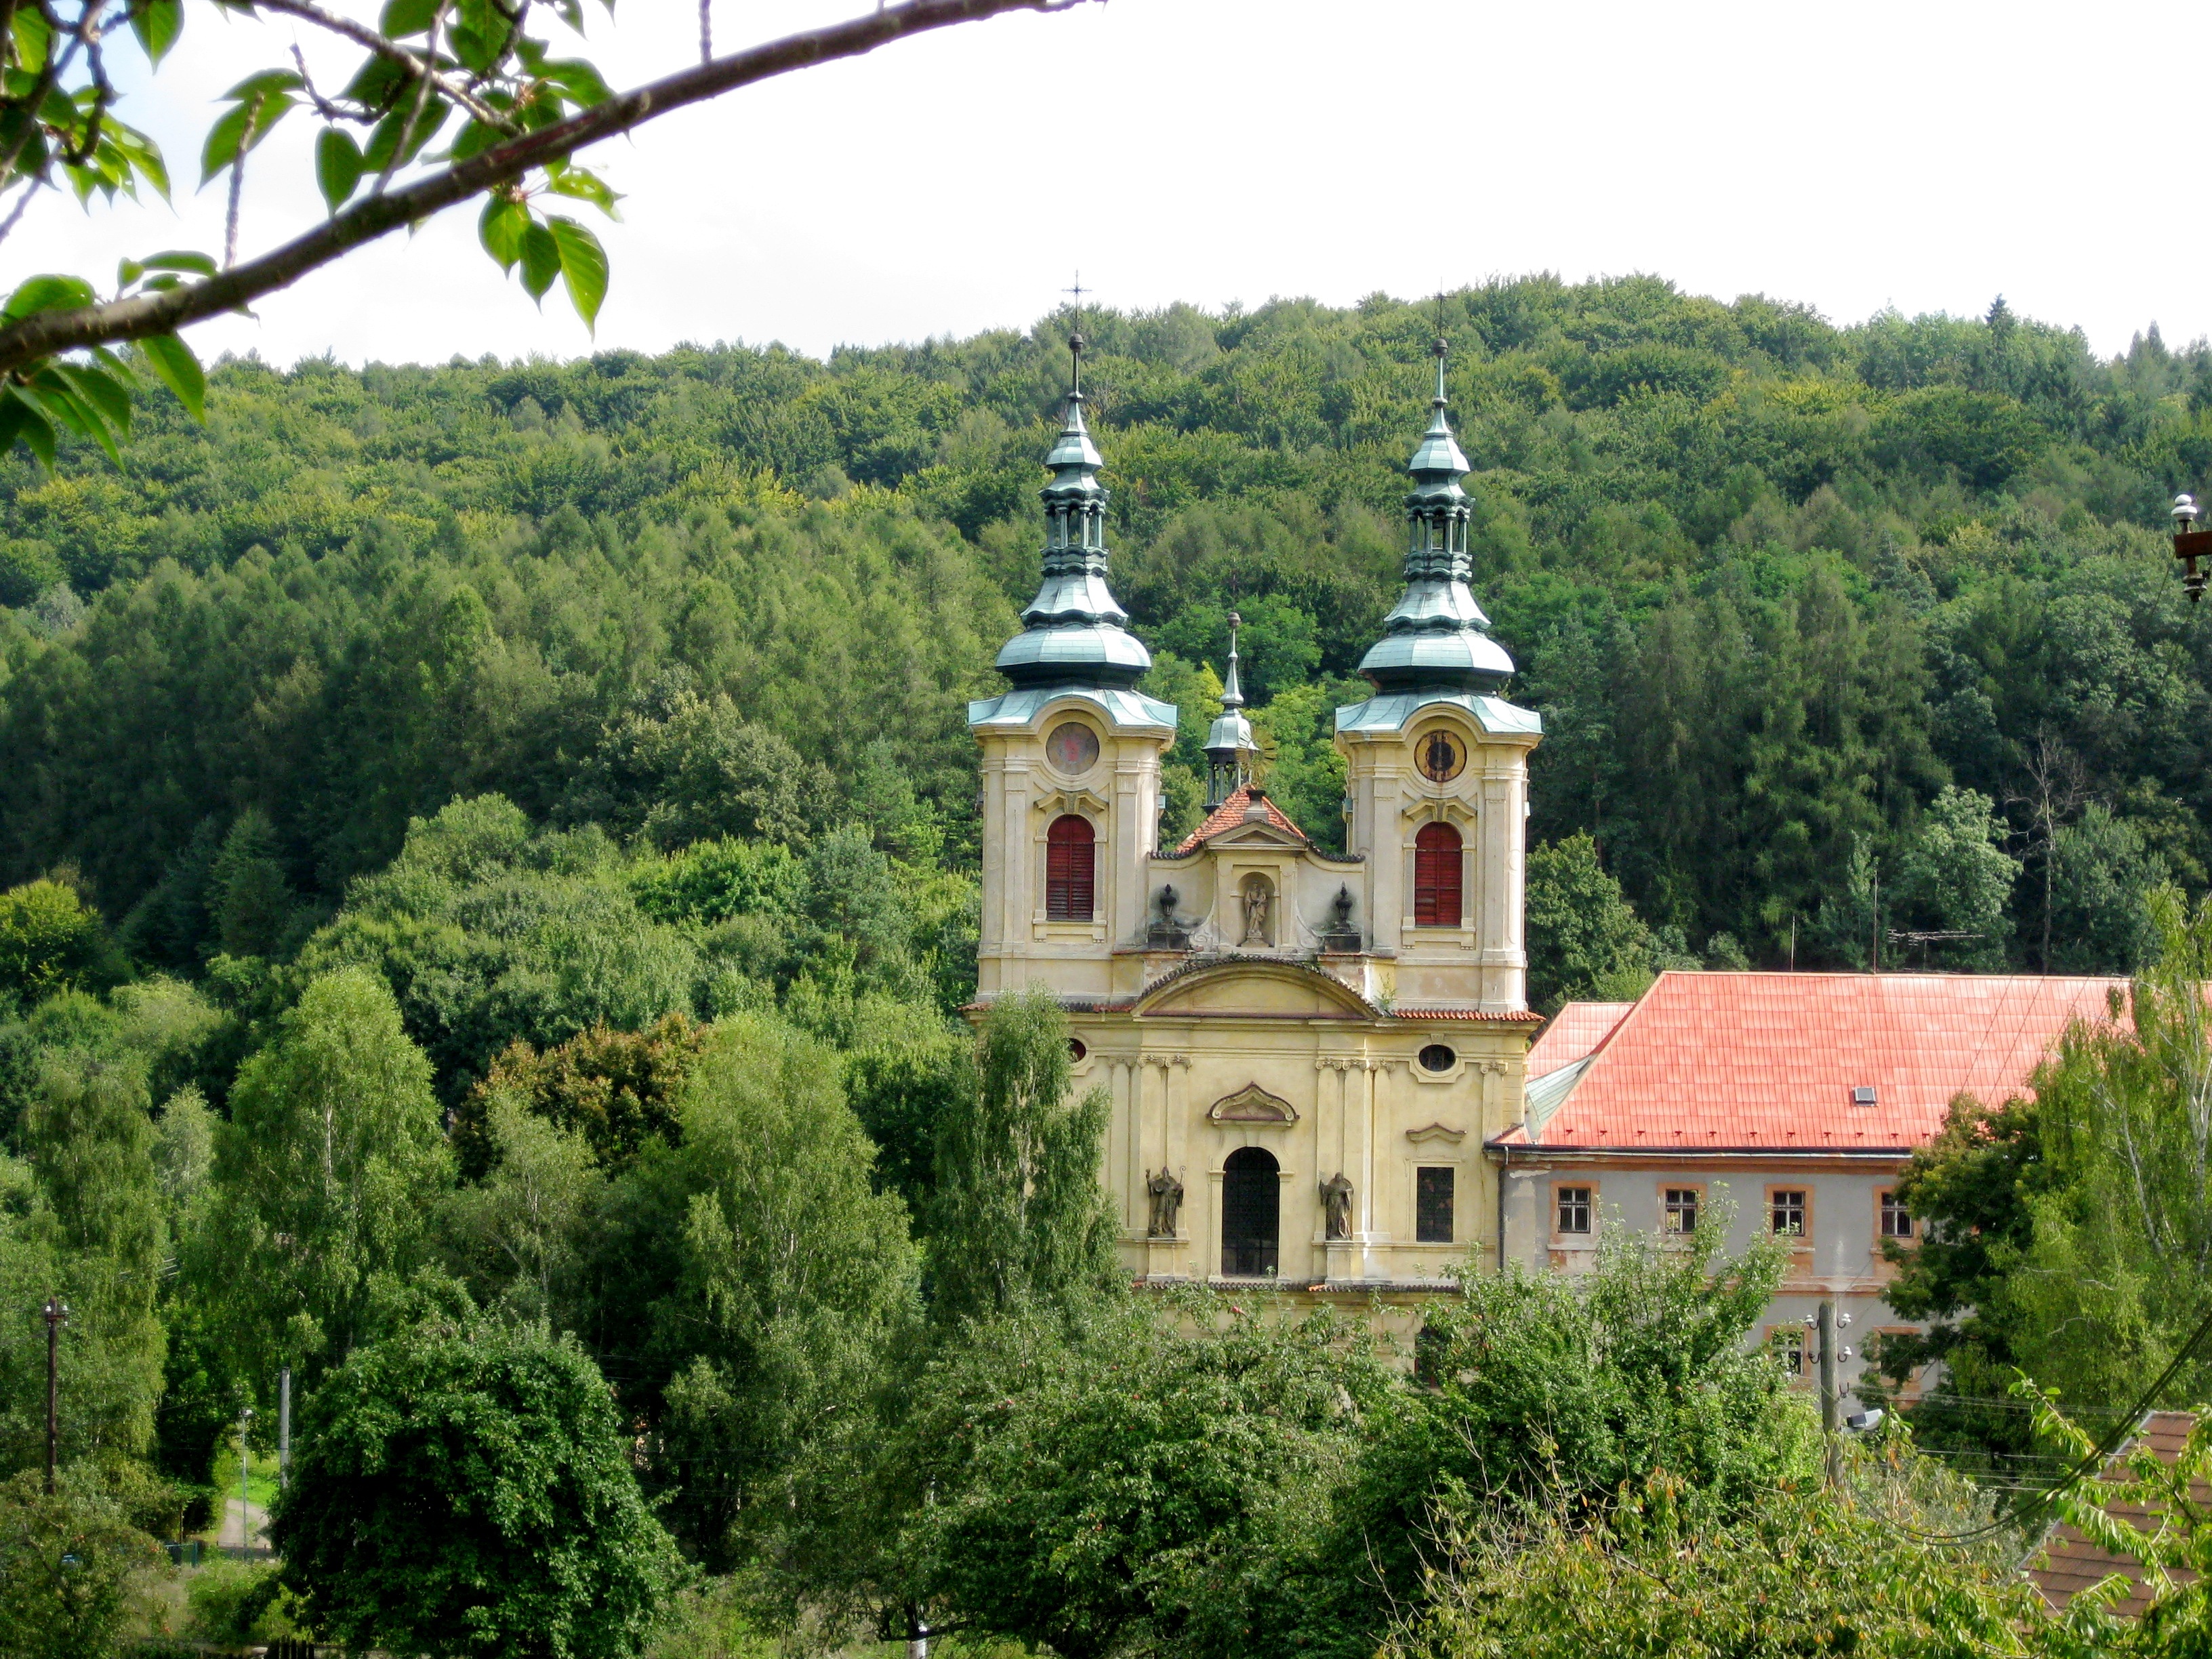
landscape, nature, forest, building, chateau, tower, church, place of worship, monastery, tourist attraction, estate, historic site